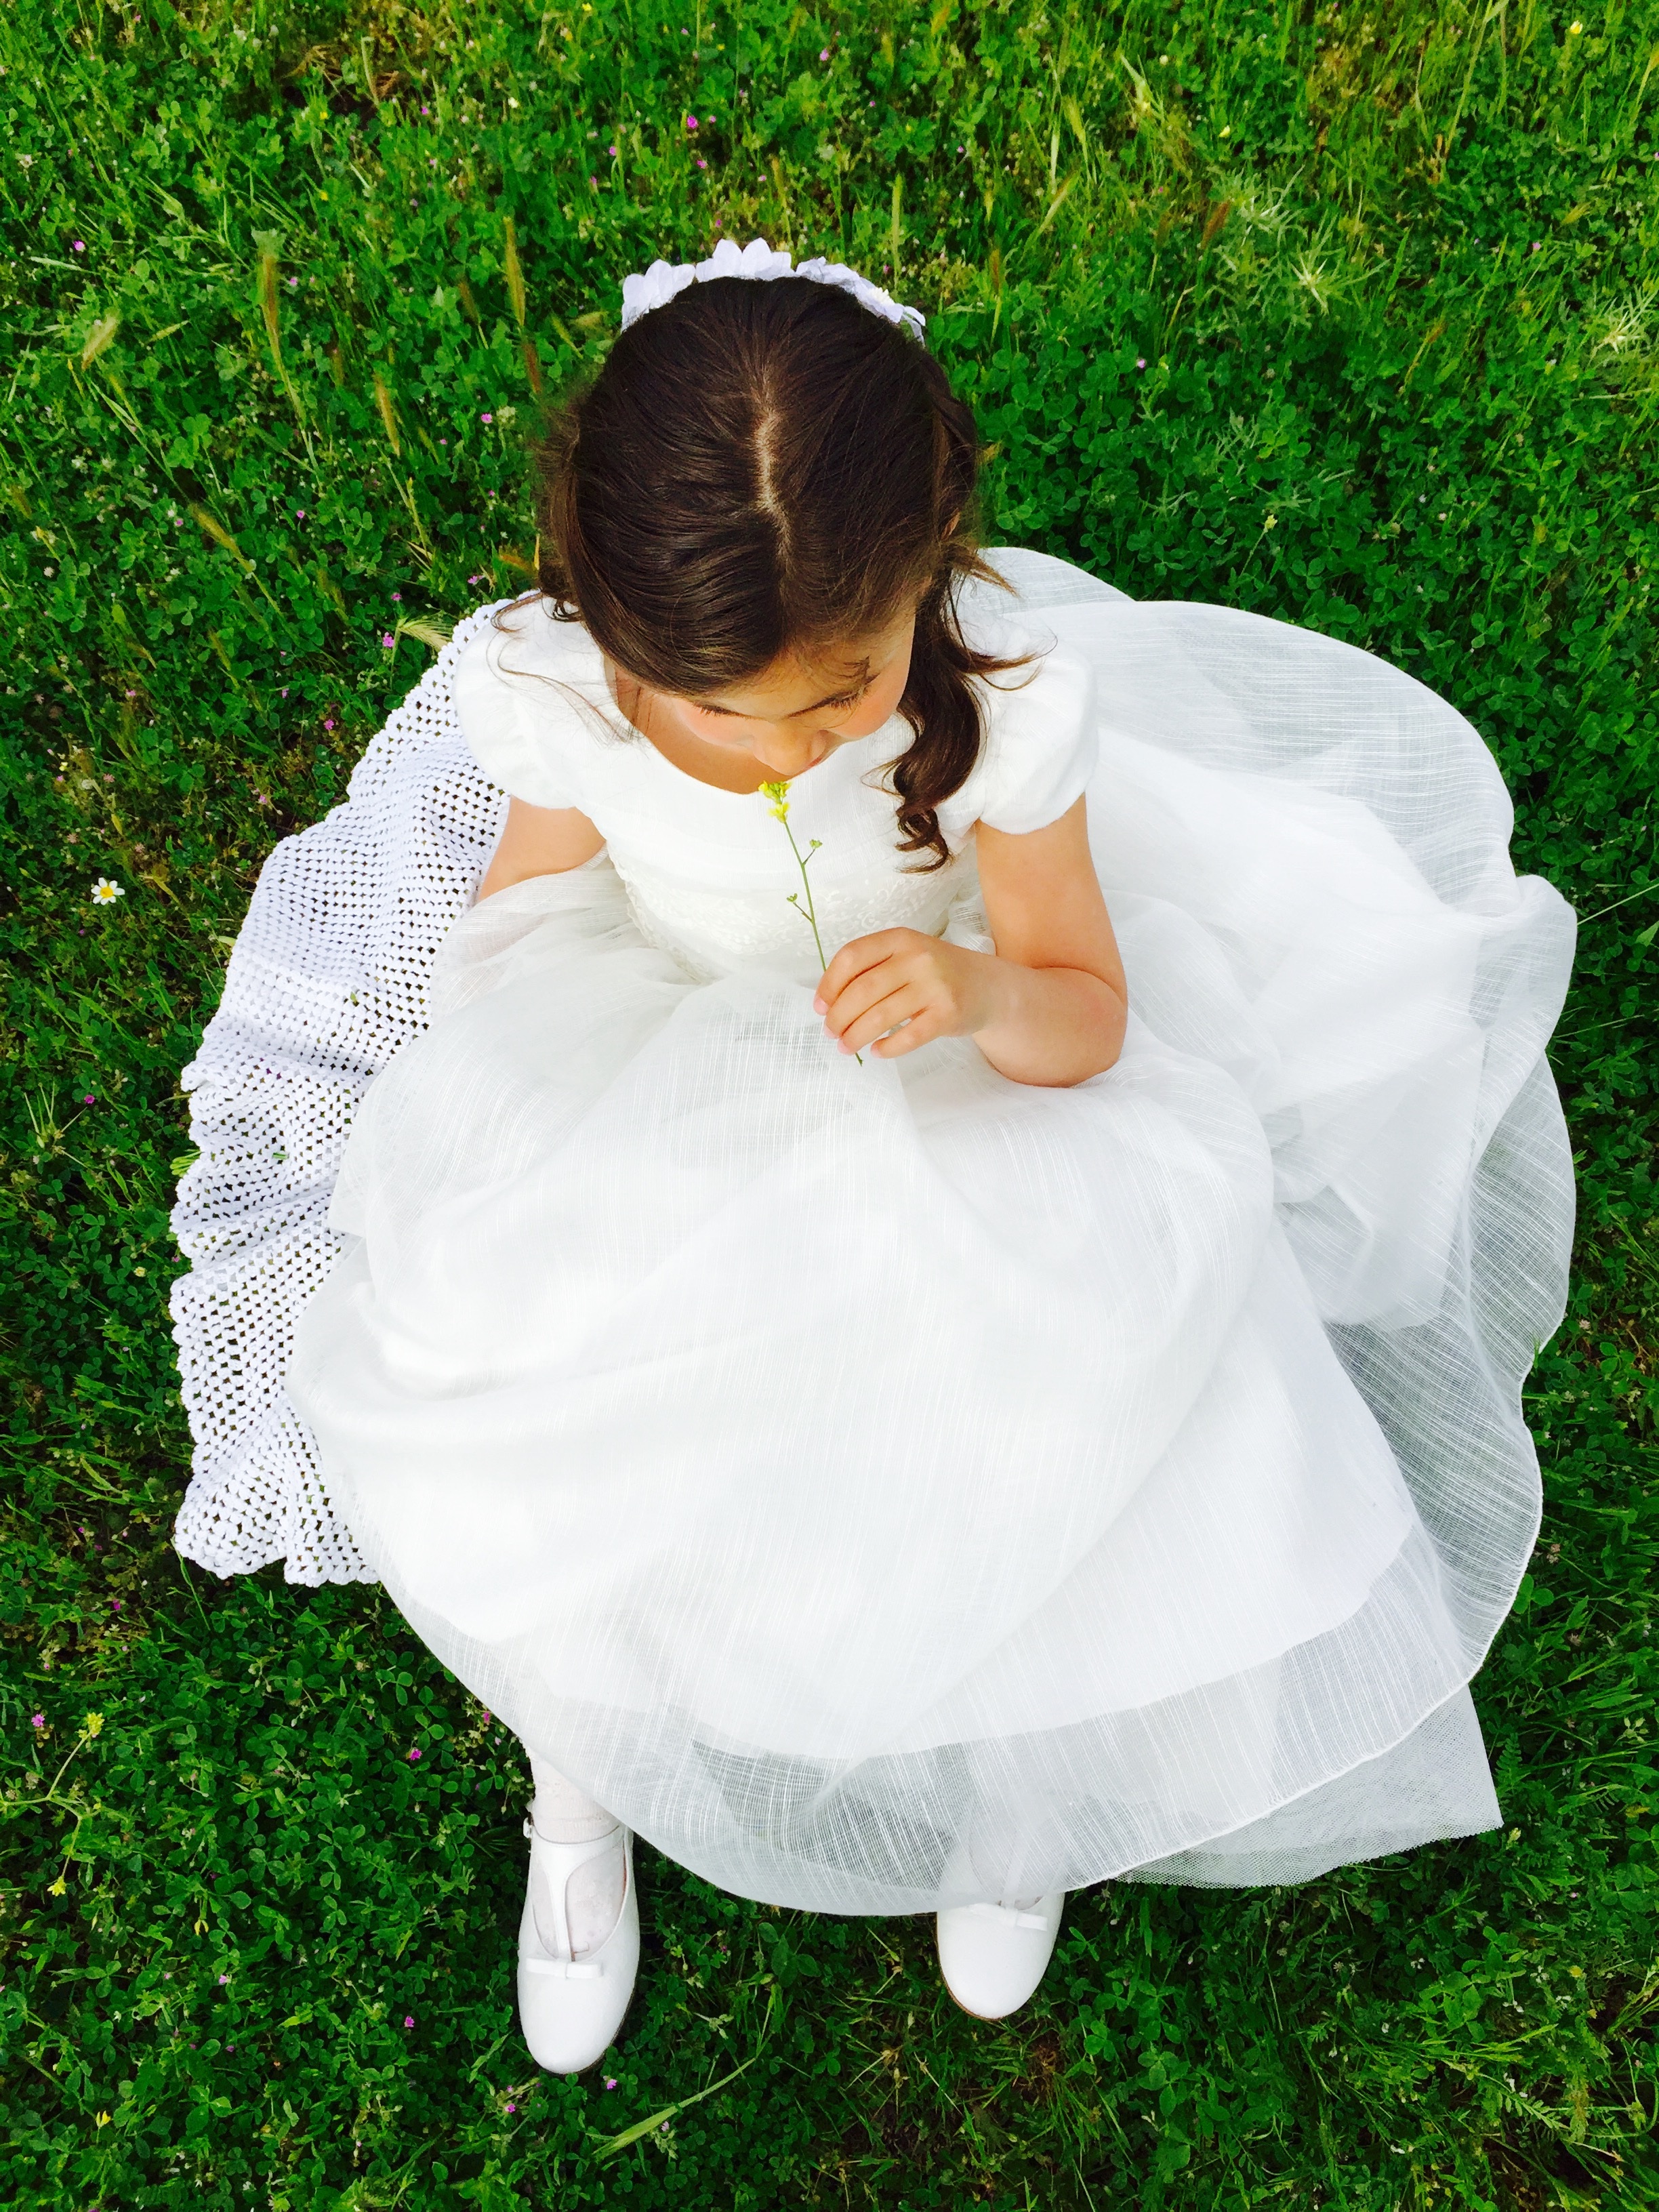
nature, girl, white, flower, spring, sitting, natural, child, bride, dress, toddler, costume, communion, human positions